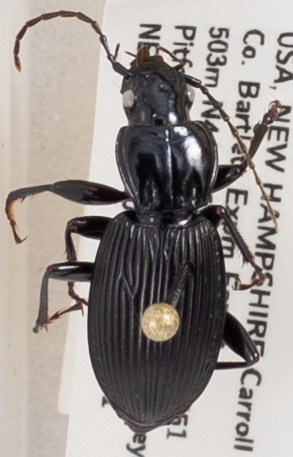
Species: Pterostichus lachrymosus
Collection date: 2019-08-21
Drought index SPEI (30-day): -0.554
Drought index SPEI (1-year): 0.9
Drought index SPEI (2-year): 0.71